Trujillo (state)

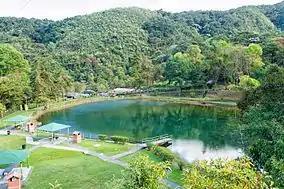
Los Cedros Lagoon, Trujillo State

Trujillo State is one of the 23 states of Venezuela. Its capital is Trujillo and the largest city is Valera. The state is divided into 20 municipalities and 93 parishes. Trujillo State covers a total surface area of and, has a 2011 census population of 686,367.